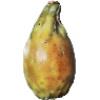
Label: cactus_fruit